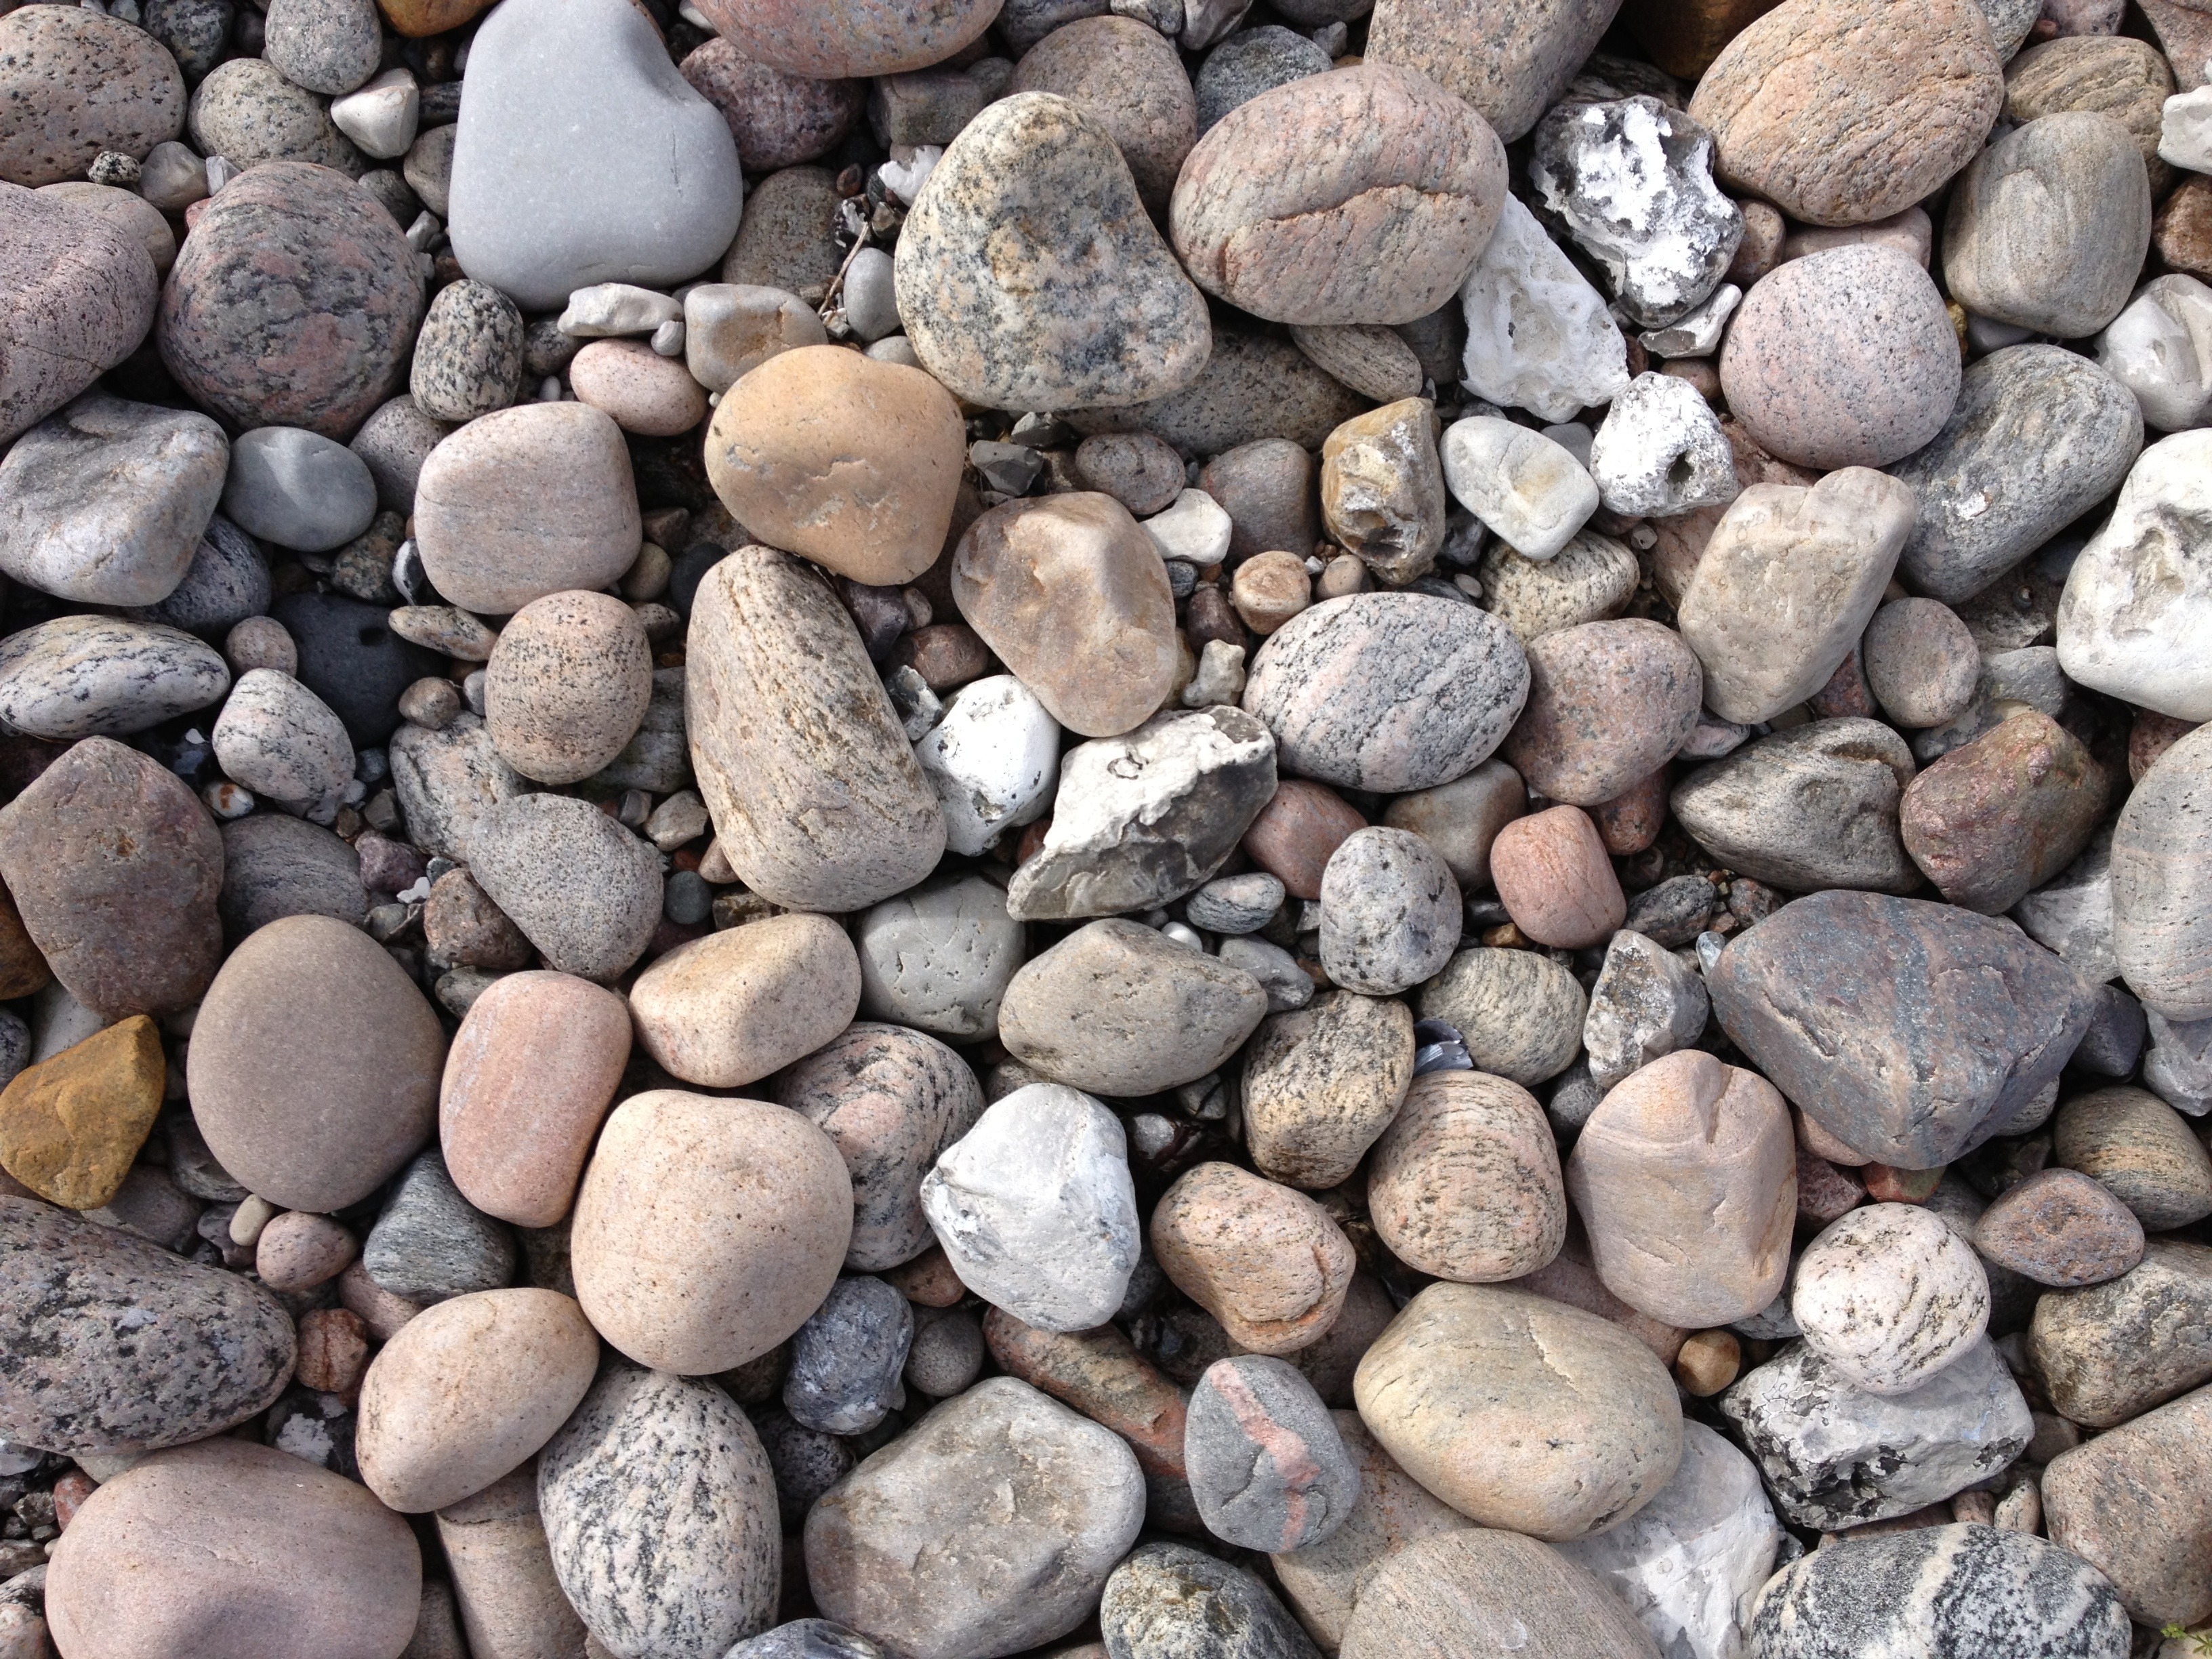
beach, sea, rock, pebble, soil, stone wall, material, stones, rubble, gravel, pebbles, boulder, round stone